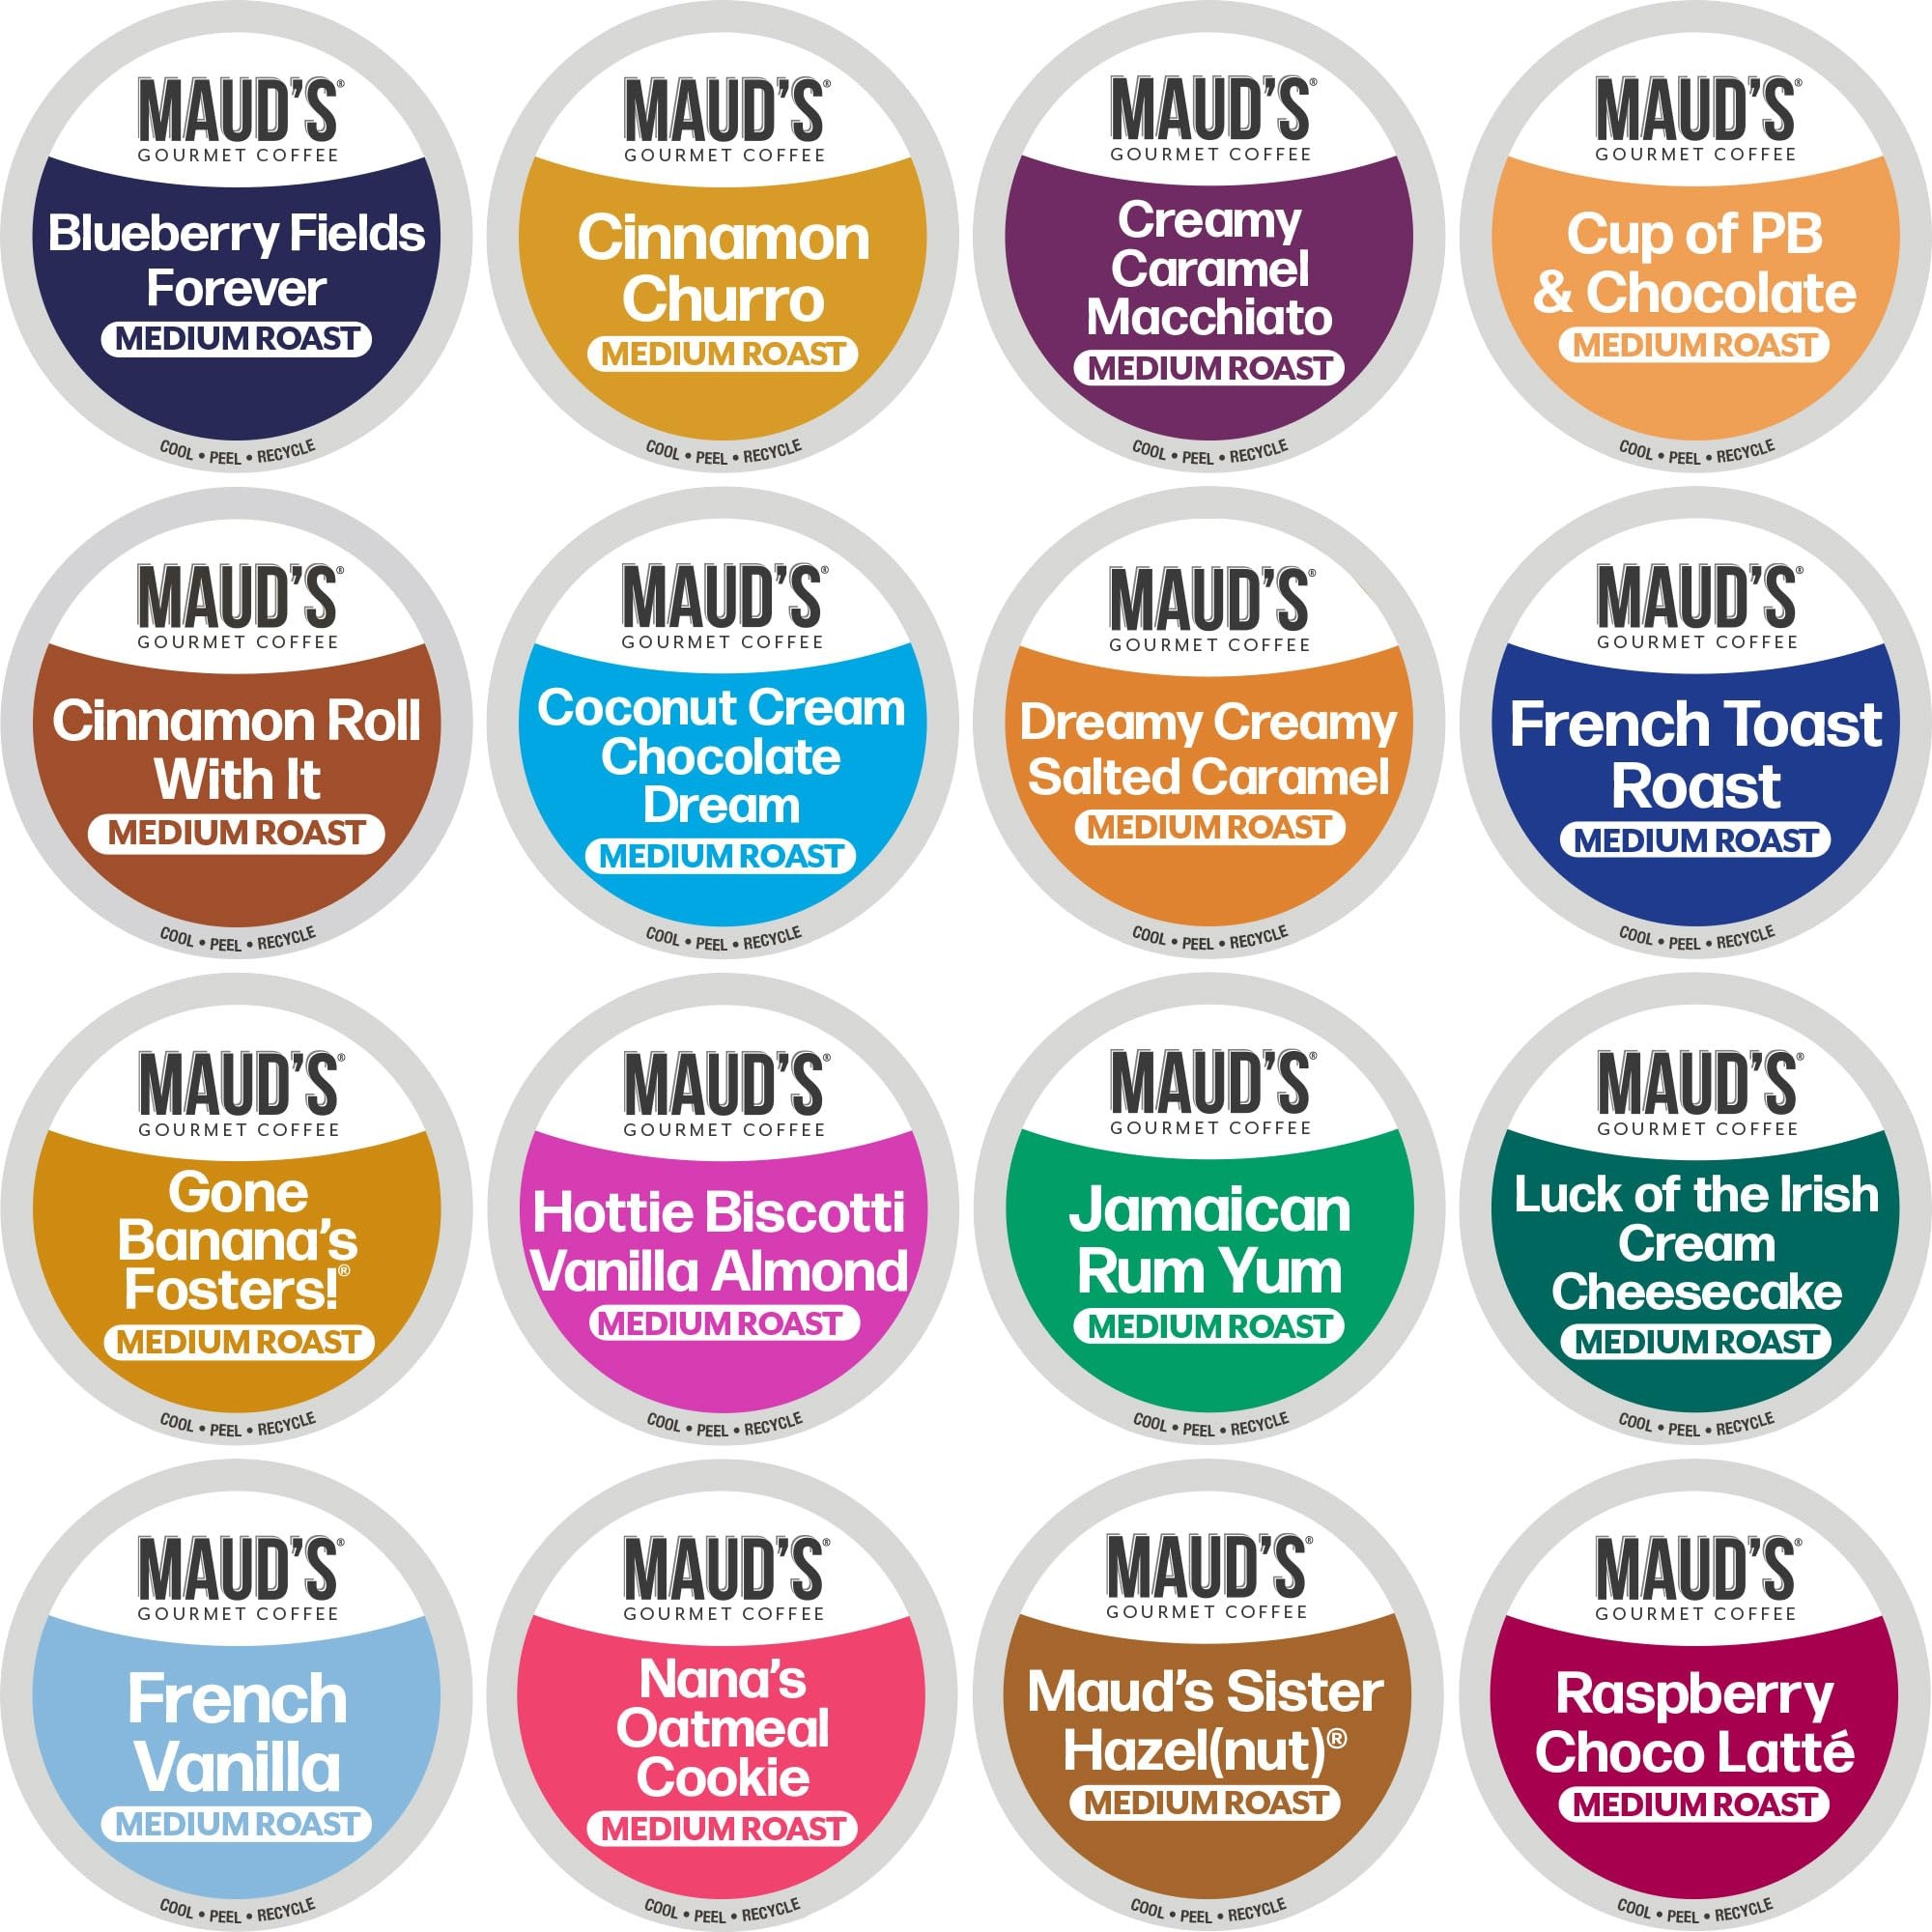
Item Name: Maud's Super Flavored Coffee Pods Variety Pack, 80 ct, 16 Assorted Flavors, Medium Roast Flavored Coffee in Recyclable Single Serve Pods – 100% Arabica Coffee, Compatible with Keurig K Cups Maker
Bullet Point 1: 16 total flavors - 9 classic + 6 exclusive pack flavors like Caramel Macchiato, Coconut Cream Chocolate, Cinnamon Churro
Bullet Point 2: Made with 100% Arabica coffee including organic & fair trade beans from premier growing regions
Bullet Point 3: California roasted using solar energy; Mauds aims to be carbon neutral by 2024
Bullet Point 4: Compatible with nearly all single serve coffee makers like Keurig
Bullet Point 5: Kosher certified coffee pods - gluten free & made from 100% recyclable materials
Product Description: <b> Maud's Super Flavored Coffee Variety Pack 80ct. Contains 16 Total Flavors - 9 Classic Maud's Flavors with 6 New & Exclusive Pack Flavors: </b> <br /> <b> Classic Maud's Flavors - </b> <br /> French Vanilla <br /> <b> Salted Caramel </b> <br /> <b> Cinnamon Roll </b> <br /> <b> Sweet Hazelnut </b> <br /> <b> Raspberry Chocolate </b> <br /> <b> Banana Blend </b> <br /> <b> Vanilla Almond Biscotti </b> <br /> <b> French Toast </b> <br /> <b> Jamaican Rum </b> </b> <b> New Maud's Flavors - </b> <br /> Caramel Macchiato <br /> <b> Coconut Cream Chocolate </b> <br /> <b> Peanut Butter Chocolate </b> <br /> <b> Irish Cream Cheesecake </b> <br /> <b> Oatmeal Cookie </b> <br /> <b> Cinnamon Churro </b> <br /> <b> Blueberry. Maud’s Coffee & Tea single serve coffee pods are compatible with nearly all single serve coffee makers, making these a delicious and convenient option for the busy coffee drinker who wants real flavor in their morning cup. Our cups are eco-friendly and made from 100% recyclable #5 plastic, so you can enjoy each steamy mug knowing you're doing something good for yourself, and the earth! Why not delight your senses with a truly aromatic and flavorful experience? Each single serve coffee pod is filled with perfectly ground 100% Arabica Coffee beans of the highest quality, including organic and fair trade beans from premiere growing regions around the world. Your daily cup of coffee isn't just a routine, it’s a moment to enjoy the little things in life. To ensure you get the best cup everytime, we roast our beans in our own San Diego Facility, which means we can personally monitor the quality and character of each batch.
Value: 80.0
Unit: Count

Price: 40.95